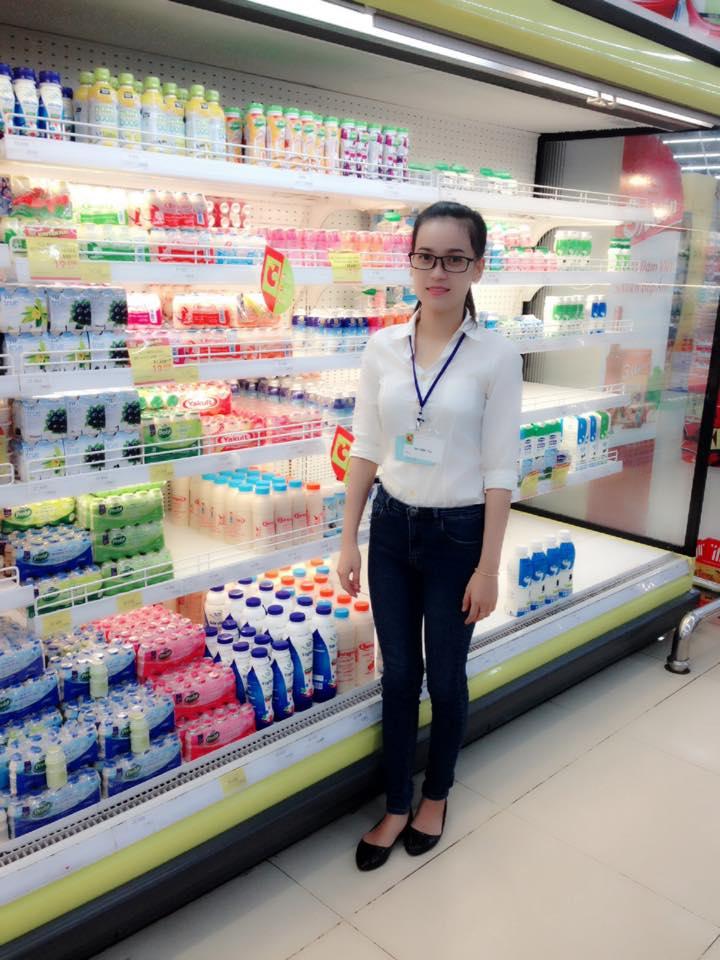
kệ hàng bên cạnh cô gái đang chứa loại sản phẩm sữa chua